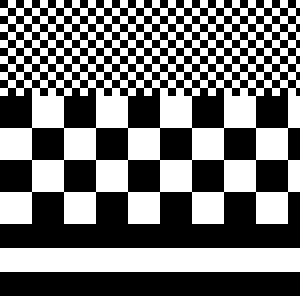
Dans le traitement d'image, l'analyse de texture consiste à calculer une série de mesures dans le but de définir une texture perçue sur une image. L'analyse de texture renvoie des informations sur l'arrangement spatial des couleurs ou des intensités dans tout ou partie de cette image.